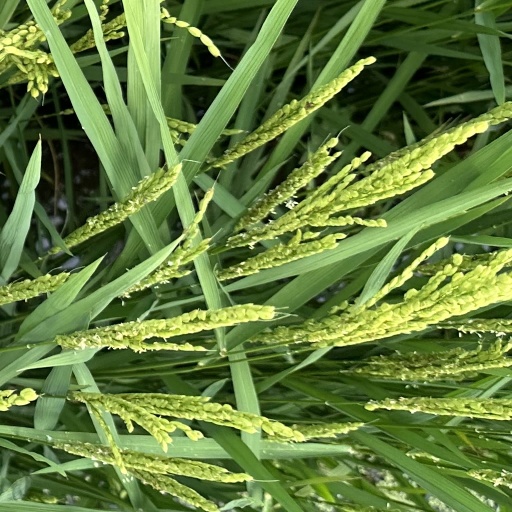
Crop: rice